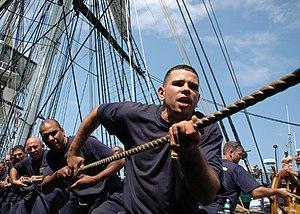
Sur un voilier, hisser est la manœuvre consistant à monter une voile, une ancre ou une charge.
L'USS Constitution est une frégate en bois à trois-mâts de l'United States Navy. Baptisée par le président George Washington d'après la Constitution des États-Unis, elle est le plus vieux navire de guerre encore à flot dans le monde. Lancée en 1797, la Constitution était l'une des six frégates originelles de l'United States Navy autorisées par le Naval Act de 1794 et la troisième à être construite. L'architecte naval Joshua Humphreys conçut les frégates pour qu'elles soient les navires capitaux de la jeune marine américaine ; la Constitution et ses sister-ships étaient donc plus grands et mieux armés que les frégates standards de l'époque. Construite à Boston dans le Massachusetts dans le chantier naval d'Edmund Hartt, elle eut pour premières missions de fournir une protection pour les navires marchands américains lors de la Quasi-guerre avec la France et de lutter contre les pirates barbaresques durant la guerre de Tripoli.